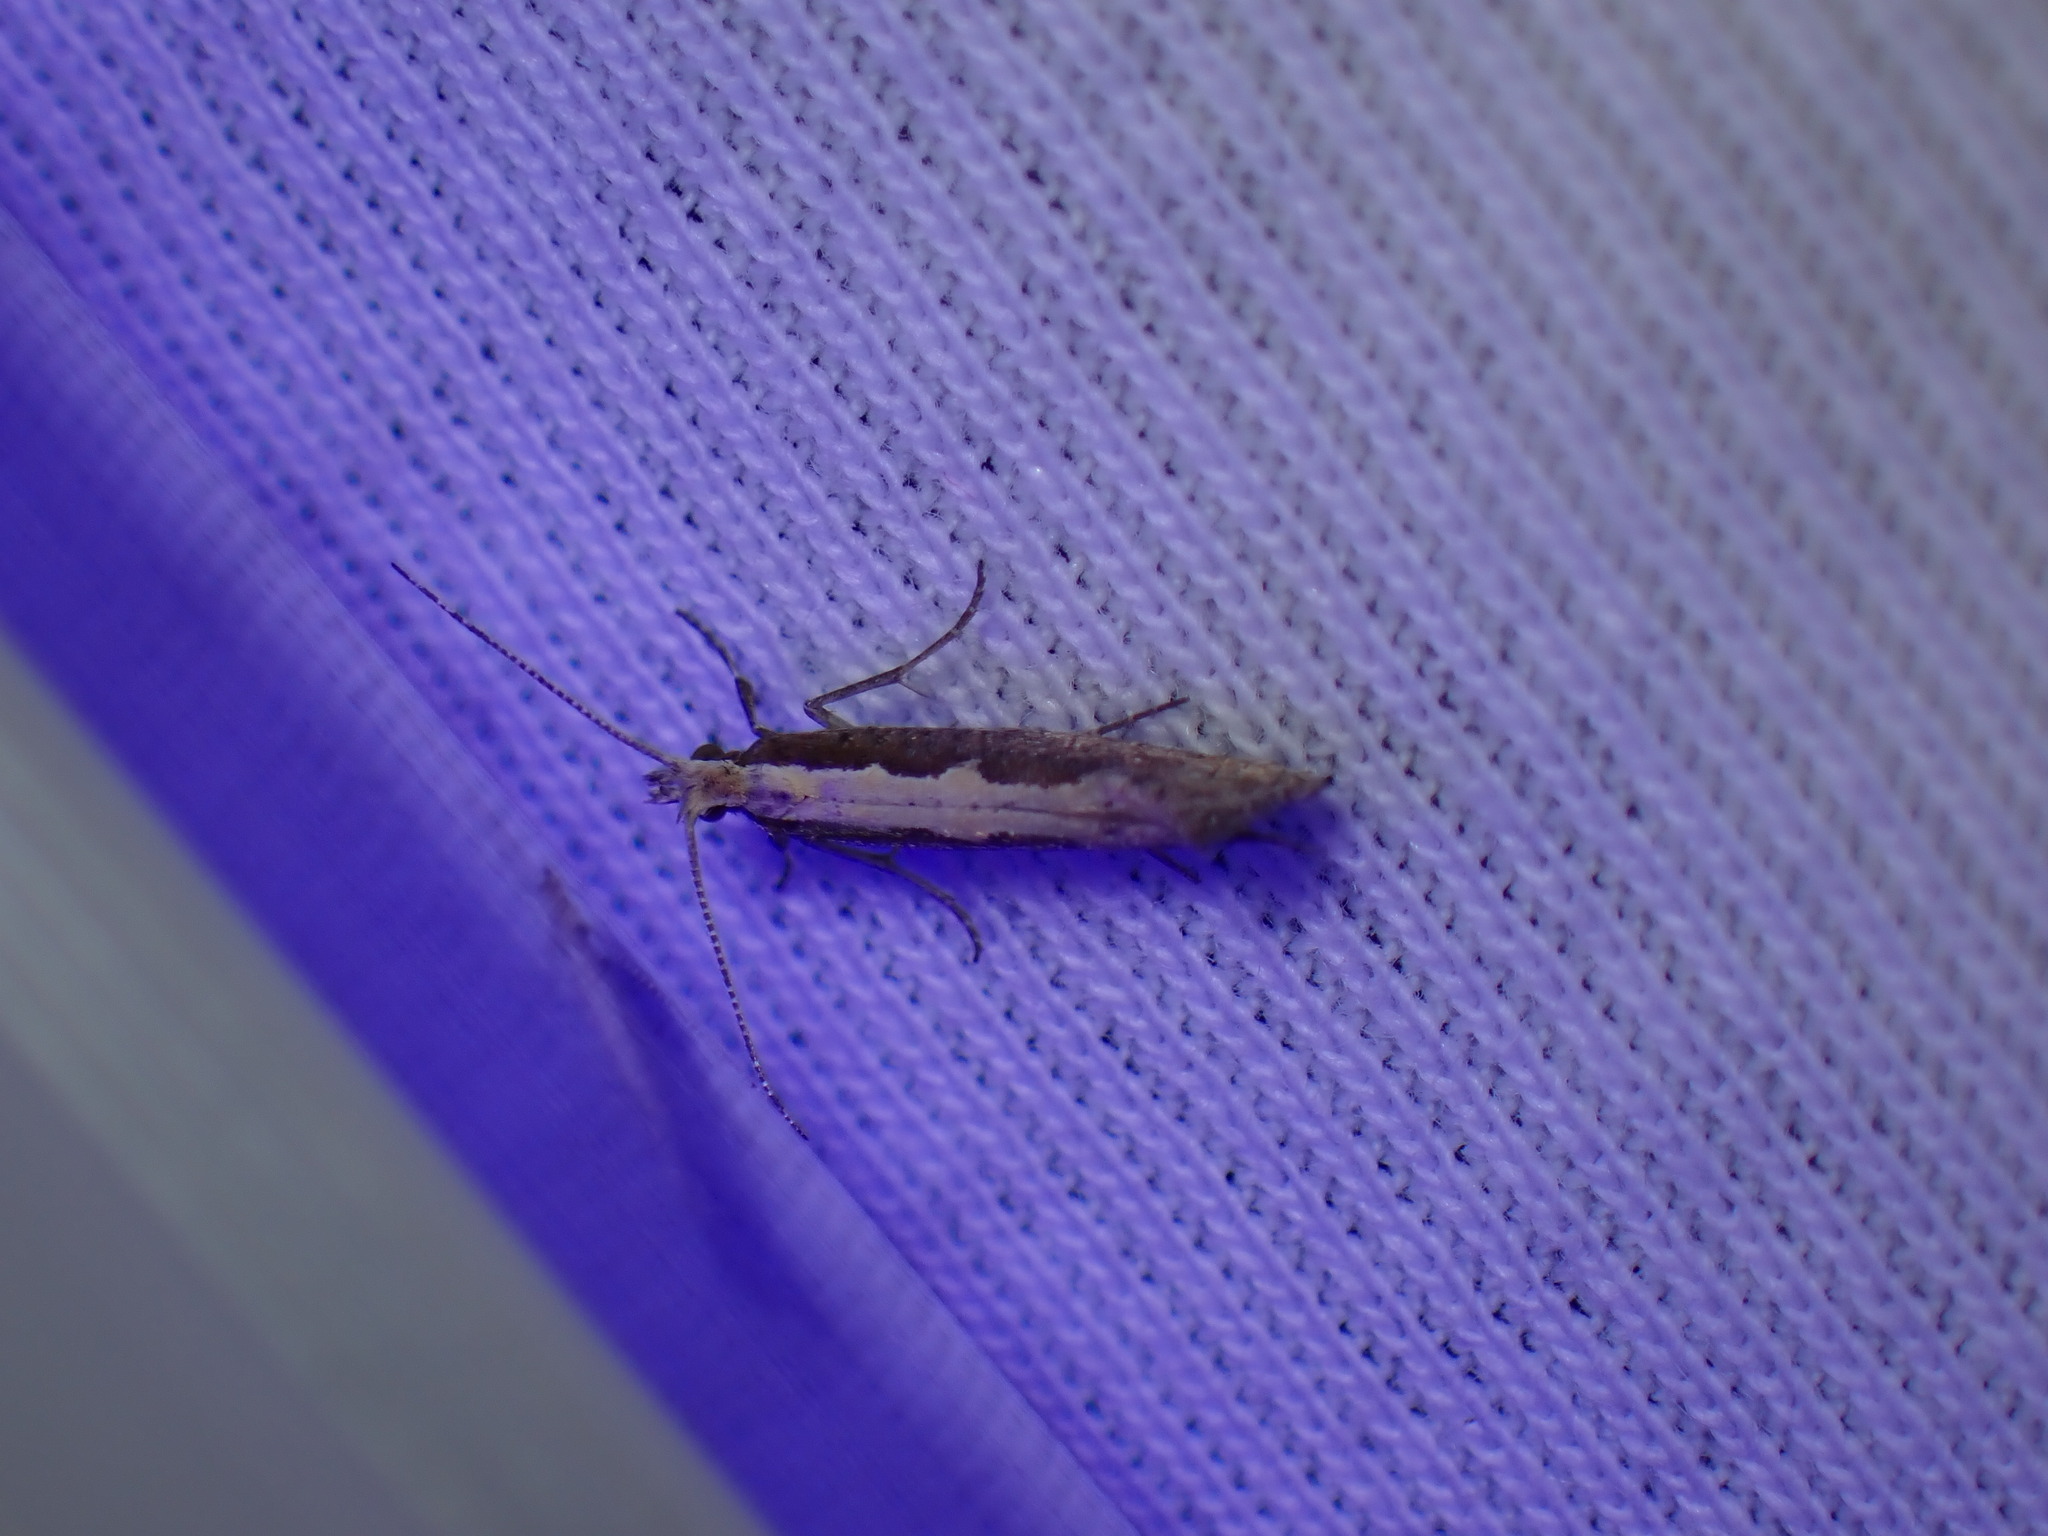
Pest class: diamondback_moth